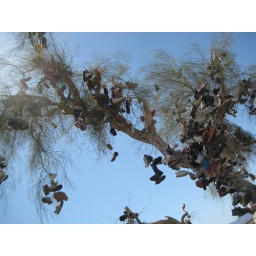
shoes in a tree